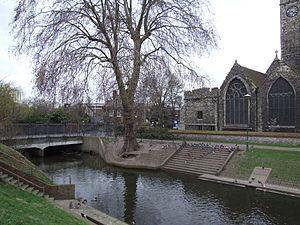
Dartford est la principale ville du Borough de Dartford. Elle est située dans la partie nord-ouest du Kent en Angleterre, à 25 km du centre de Londres, en direction de l'est-sud-est. Le centre-ville est situé dans une vallée traversée par la rivière Darent, au croisement de l'ancienne route allant de Londres à Douvres, d'où le nom, provenant de Darent et ford. Dartford devint une ville de commerce au Moyen Âge mais est aujourd'hui principalement une ville de la banlieue du grand Londres.